Peter Hilton

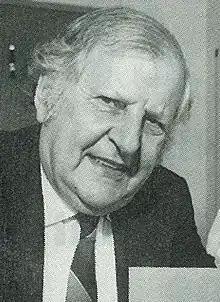
Hilton in 1993

Peter John Hilton (7 April 19236 November 2010) was a British mathematician, noted for his contributions to homotopy theory and for code-breaking during World War II.